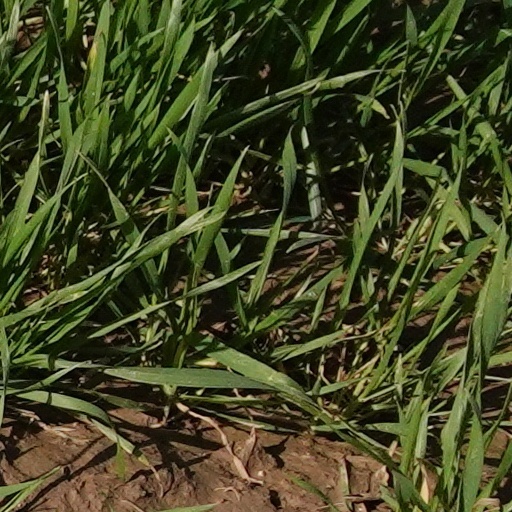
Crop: wheat